Sus, Pyrénées-Atlantiques

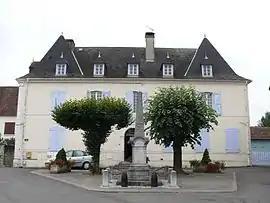
The town hall and school

Sus is a commune in the Pyrénées-Atlantiques department and Nouvelle-Aquitaine region of south-western France. The town is located near Susmiou, Gurs and Navarrenx. The population was 377 as of 2019.